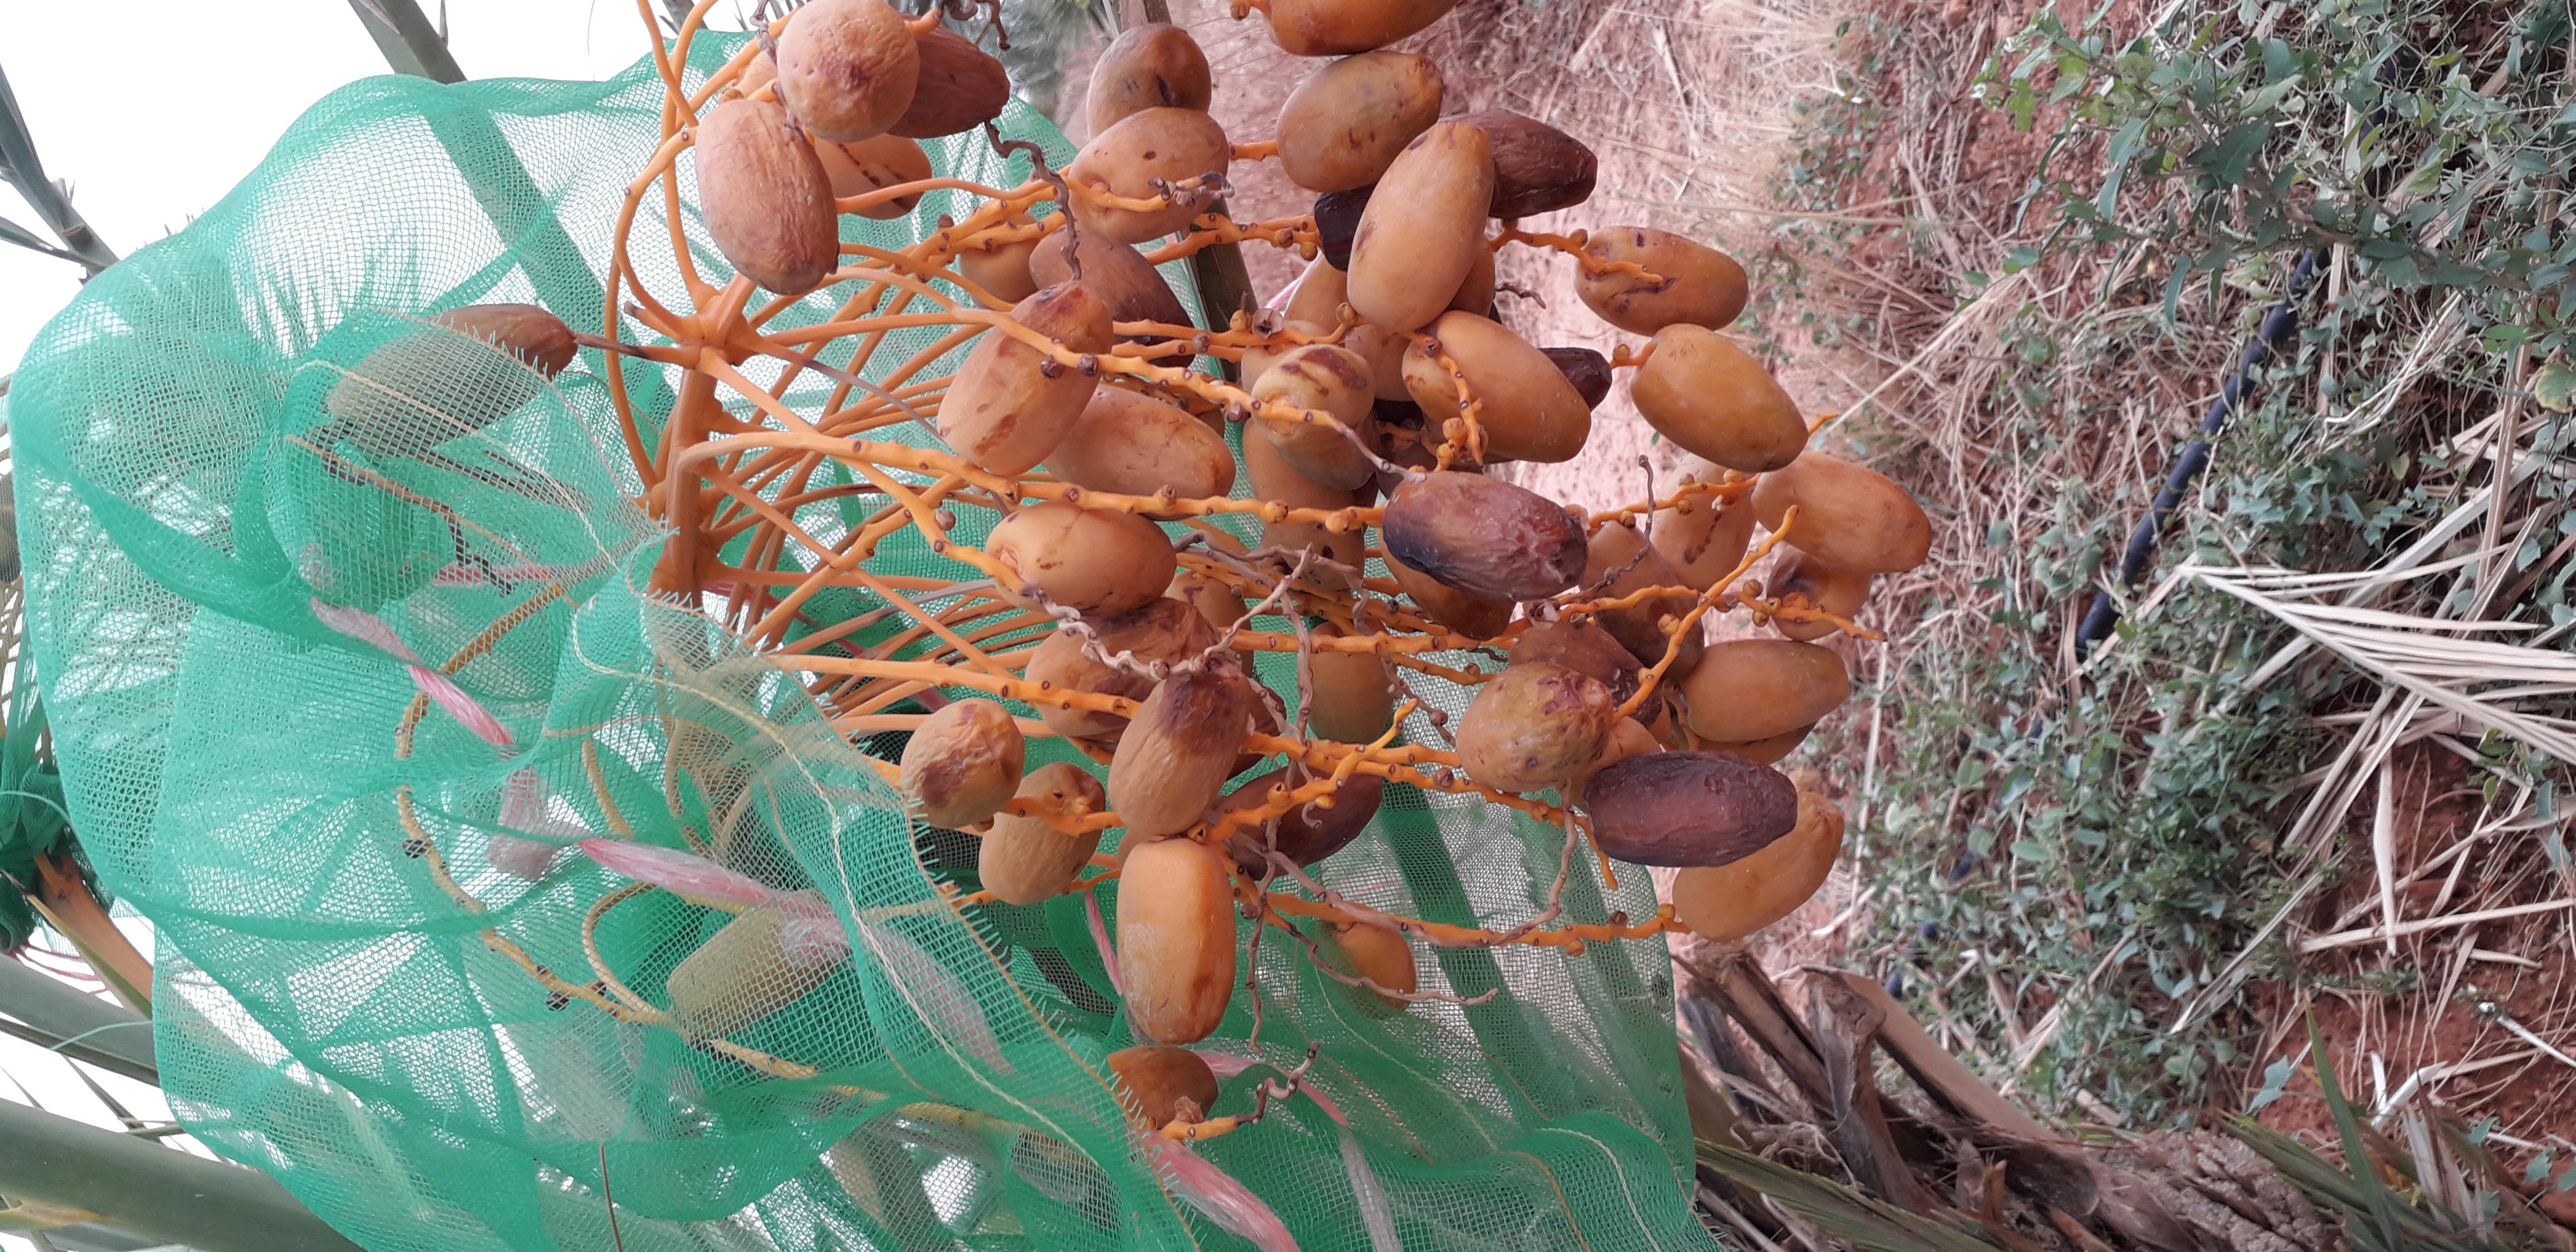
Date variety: Boumajhoul